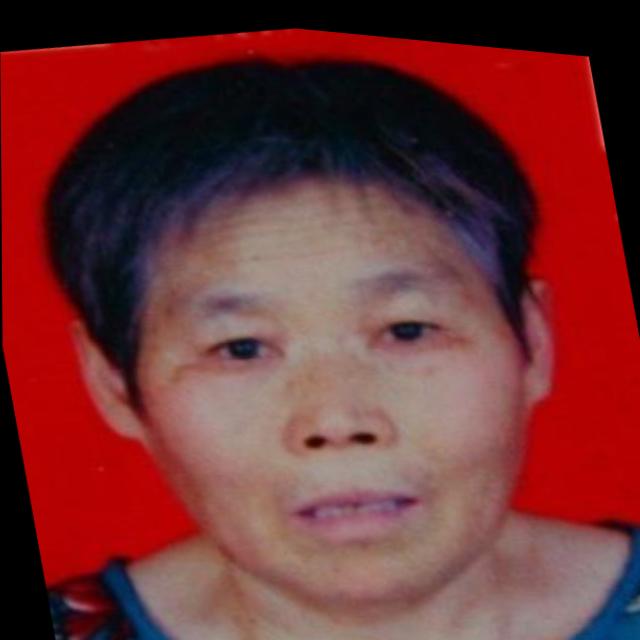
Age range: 65+